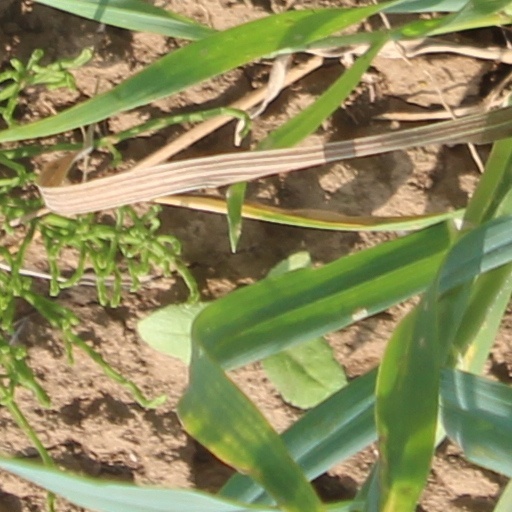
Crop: wheat